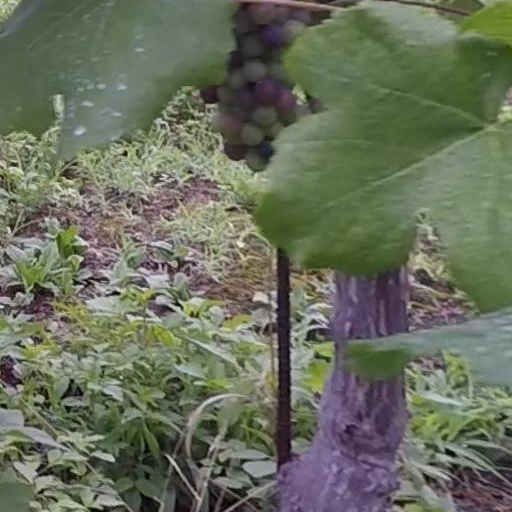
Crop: grape